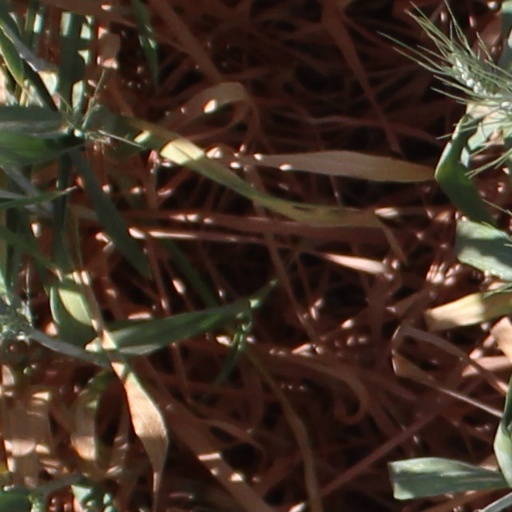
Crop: wheat